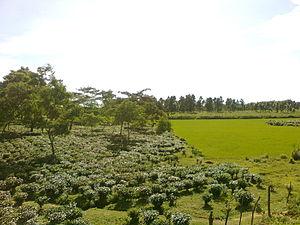
Le district de Goalpara est un district de l'état d’Assam en Inde.